Glacier Bay Basin

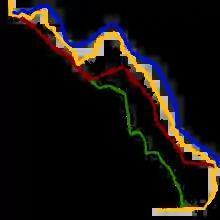
Varying claims in the Alaska panhandle before arbitration in 1903. In blue is the border claimed by the United States, in red is the border claimed by Canada and the United Kingdom. Green is the boundary asserted by British Columbia. Yellow indicates the modern border.

Geologists believe that Glacier Bay existed during a minimum of four Glacial periods ending with the Little Ice Age, which has a 4,000-year-old record, as the latest period. All glaciers in the park today are said to be remnants of this glacial period.